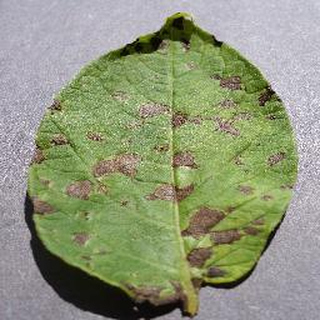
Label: potato_early_blight